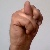
The image shows a hand gesture representing the letter 'N' in Indian Sign Language.